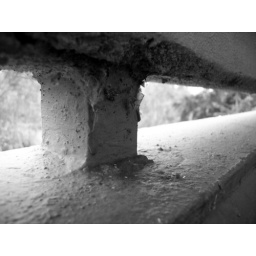
My dirty and rundown balcony gets alive in the fire of my lens .... look at it in large size.